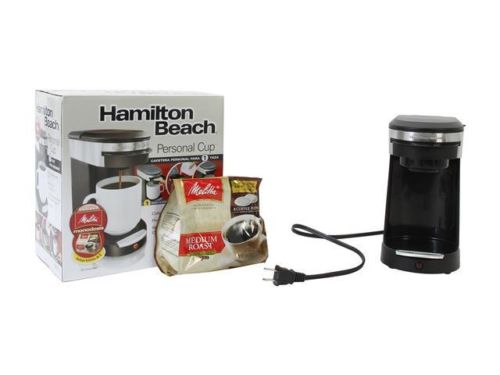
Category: coffee maker